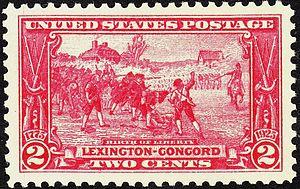
Les batailles de Lexington et Concord sont les premiers engagements militaires de la guerre d'indépendance des États-Unis. Elles se déroulent le 19 avril 1775 dans le comté de Middlesex de la province de la baie du Massachusetts, ou plus précisément dans les villes de Lexington, Concord, Lincoln, Menotomy et à Cambridge, près de Boston. Ces batailles ont marqué le déclenchement d'un conflit armé ouvert entre le royaume de Grande-Bretagne et ses Treize colonies dans la partie continentale de l'Amérique du Nord britannique.